Sveti Mohor, Moravče

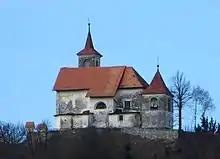
Saints Hermagoras and Fortunatus Church

The church in Sveti Mohor, built on the hill immediately above the hamlet, is dedicated to Saints Hermagoras and Fortunatus and belongs to the Parish of Moravče. It dates to the 15th and early 18th centuries.